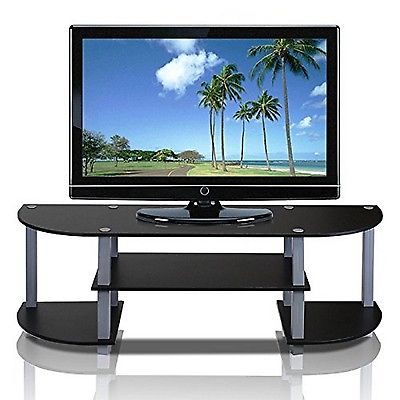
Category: cabinet